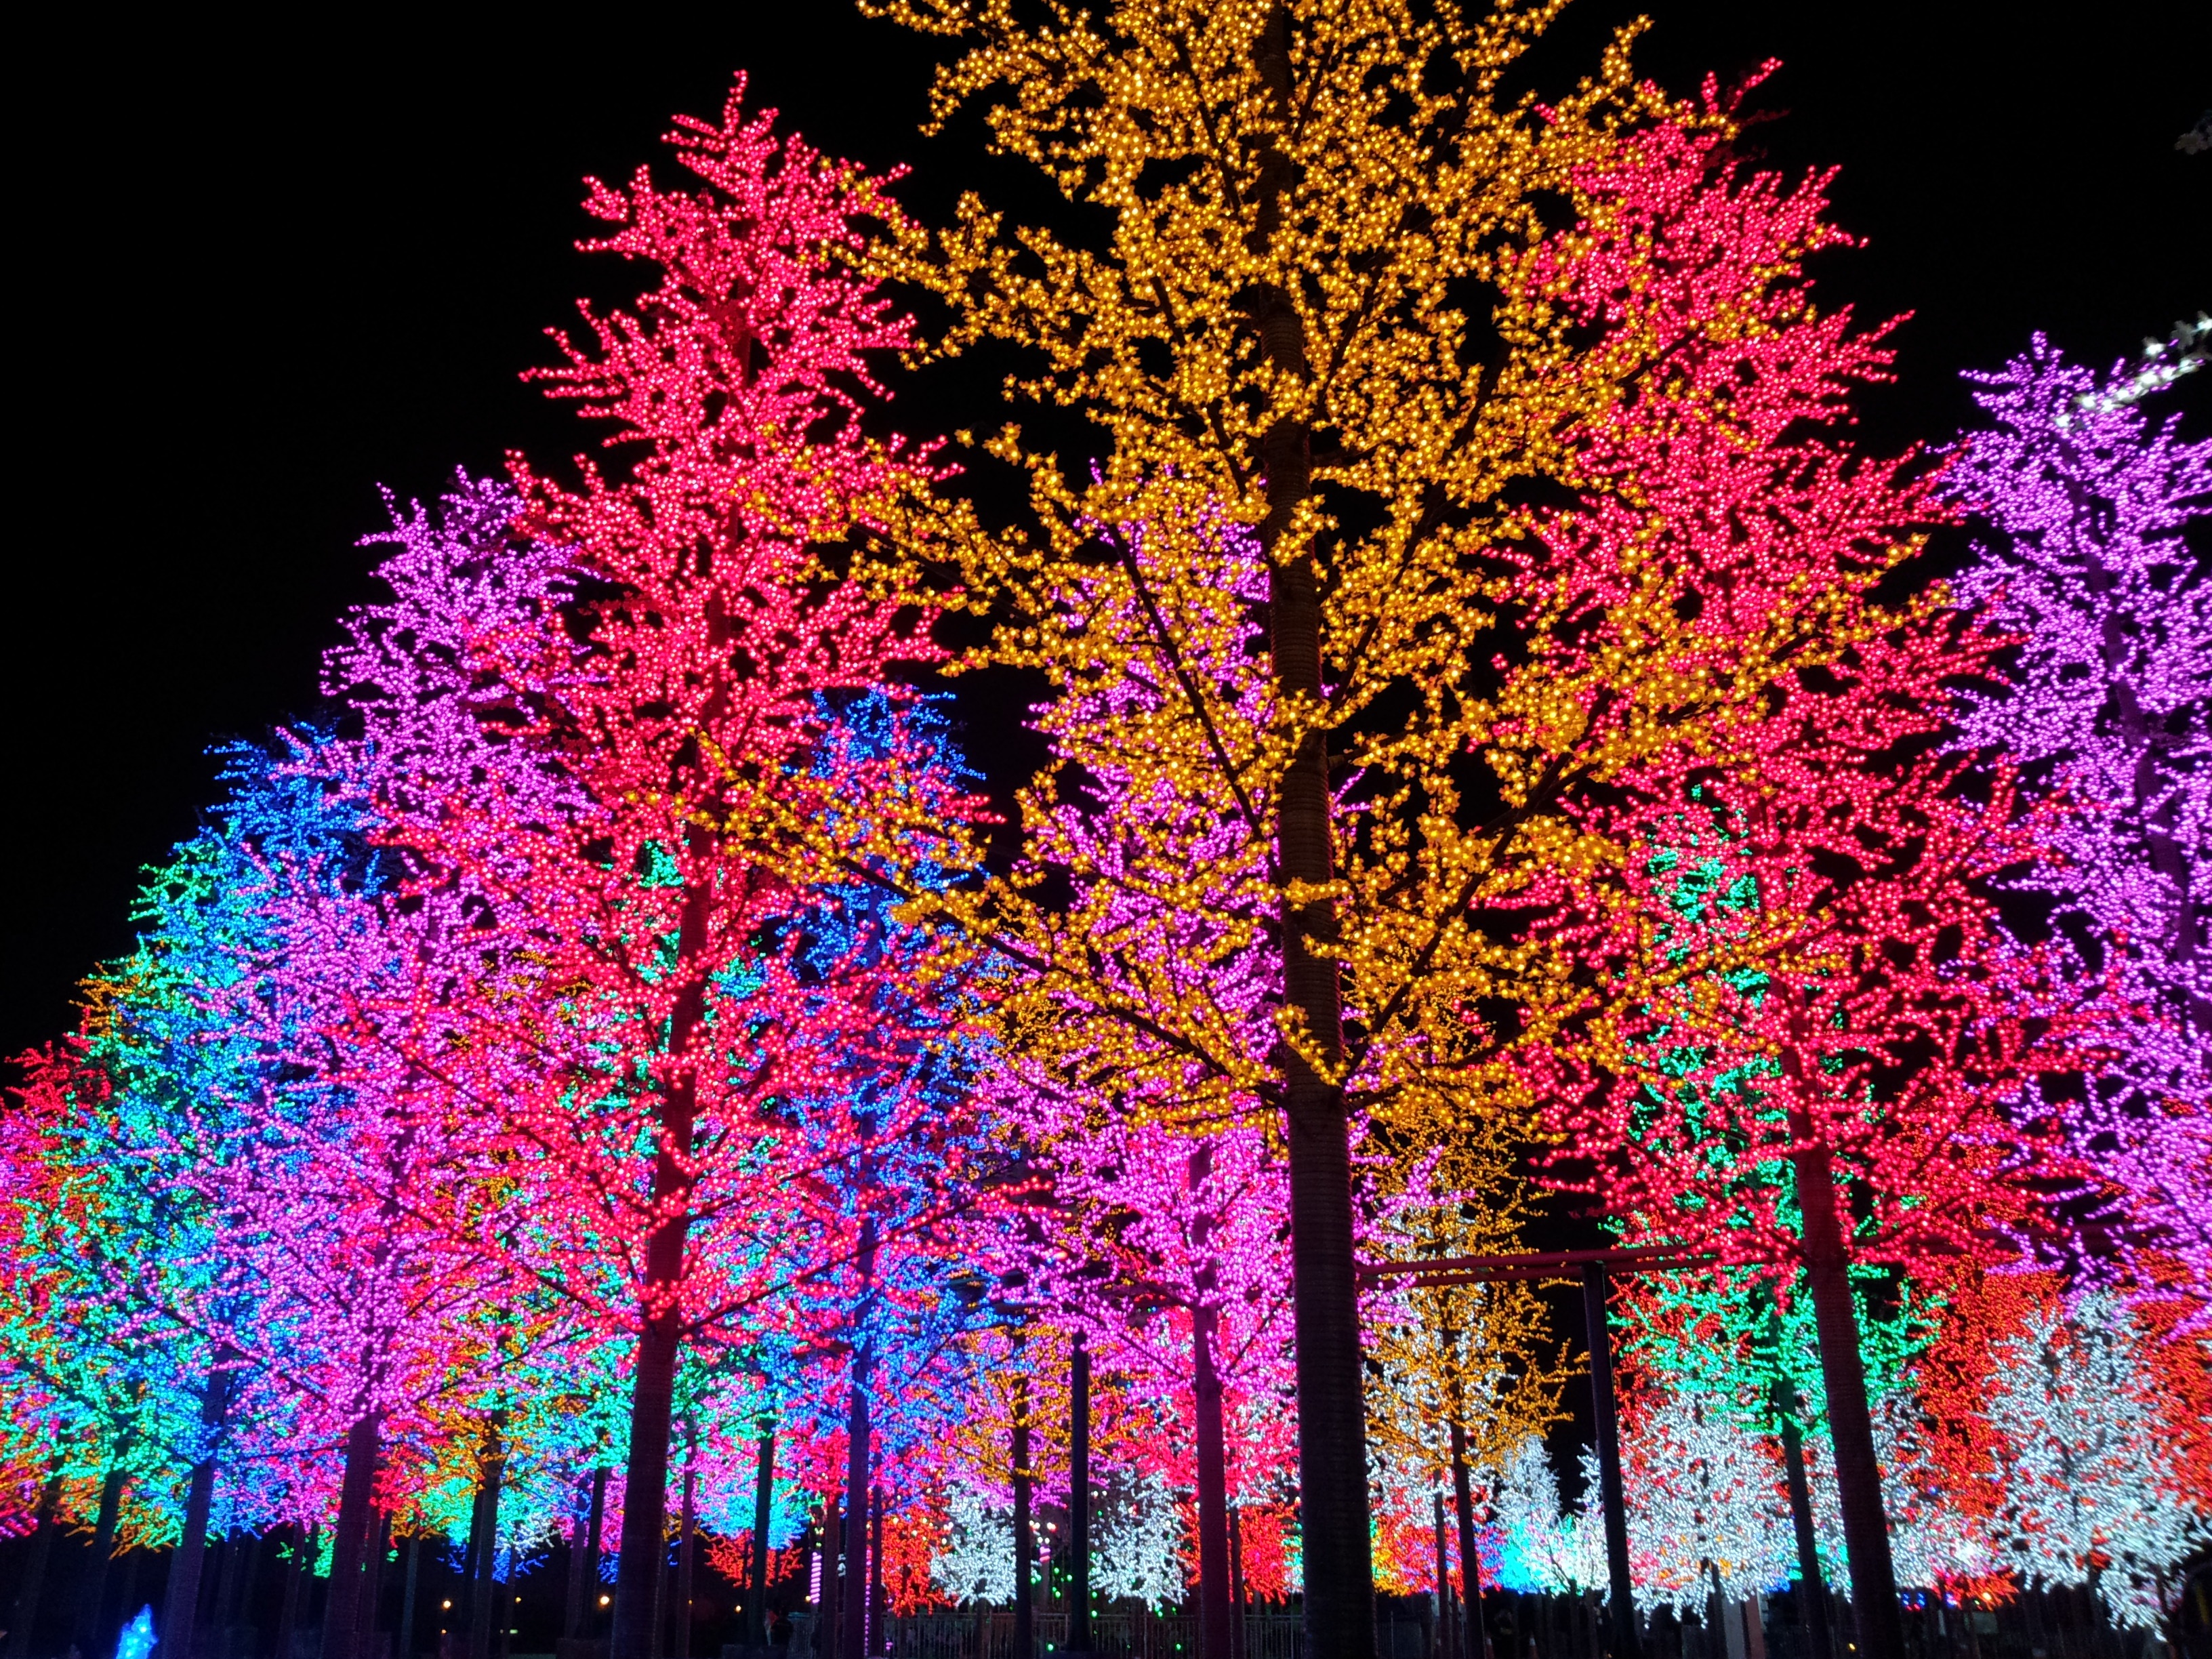
tree, branch, light, plant, night, flower, autumn, colorful, christmas tree, christmas decoration, artificial, christmas lights, woody plant, land plant